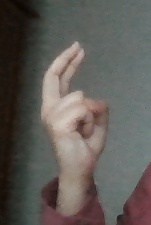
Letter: zay